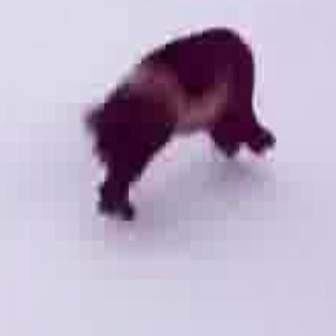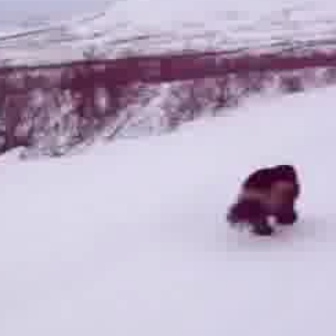
  Please identify the target specified by the bounding box [72,19,273,220] in the first image and locate it in the second image. Return the coordinates in [x_min,y_min,x_max,y_max] format.
Answer: [223,161,299,237]